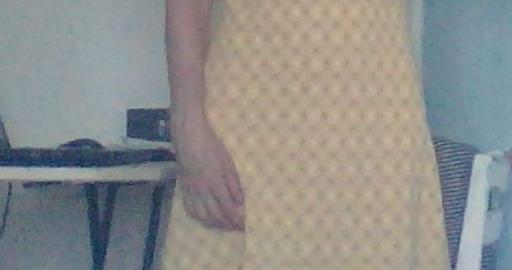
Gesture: no_gesture